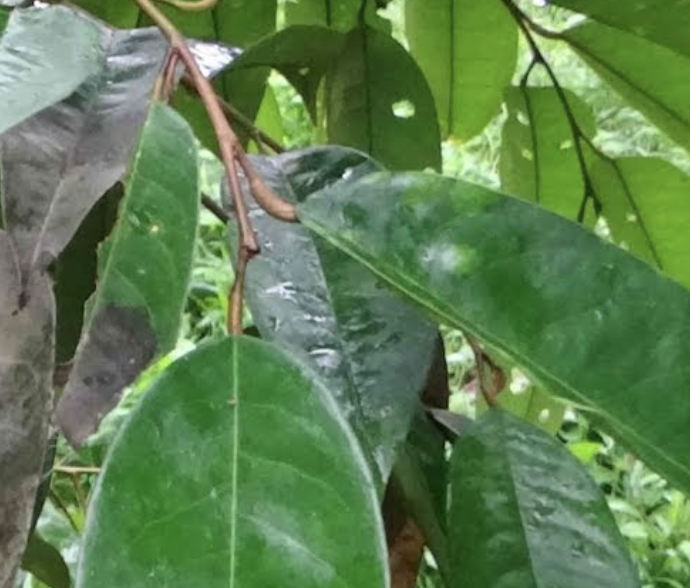
Label: sooty_mold